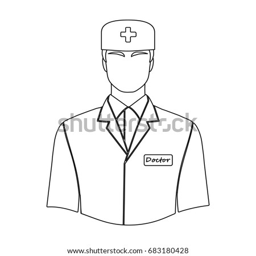
the man is a doctor in uniform .